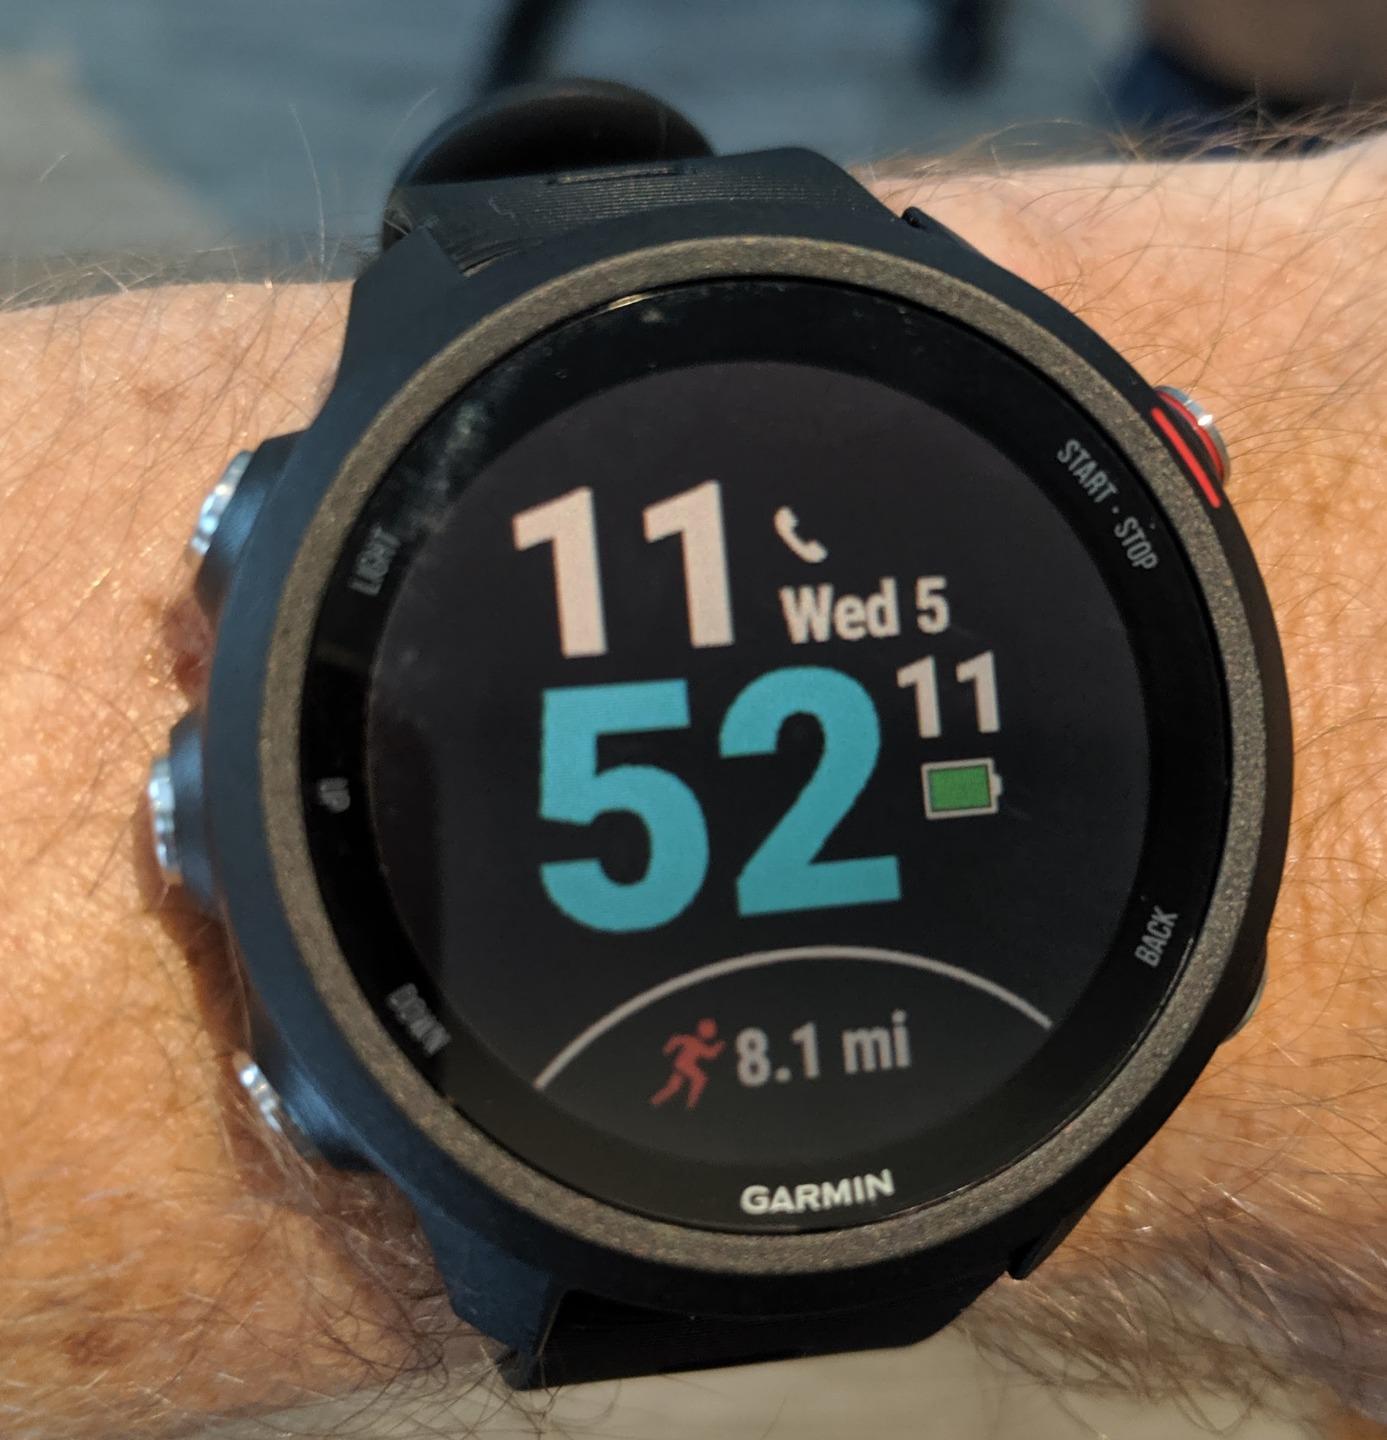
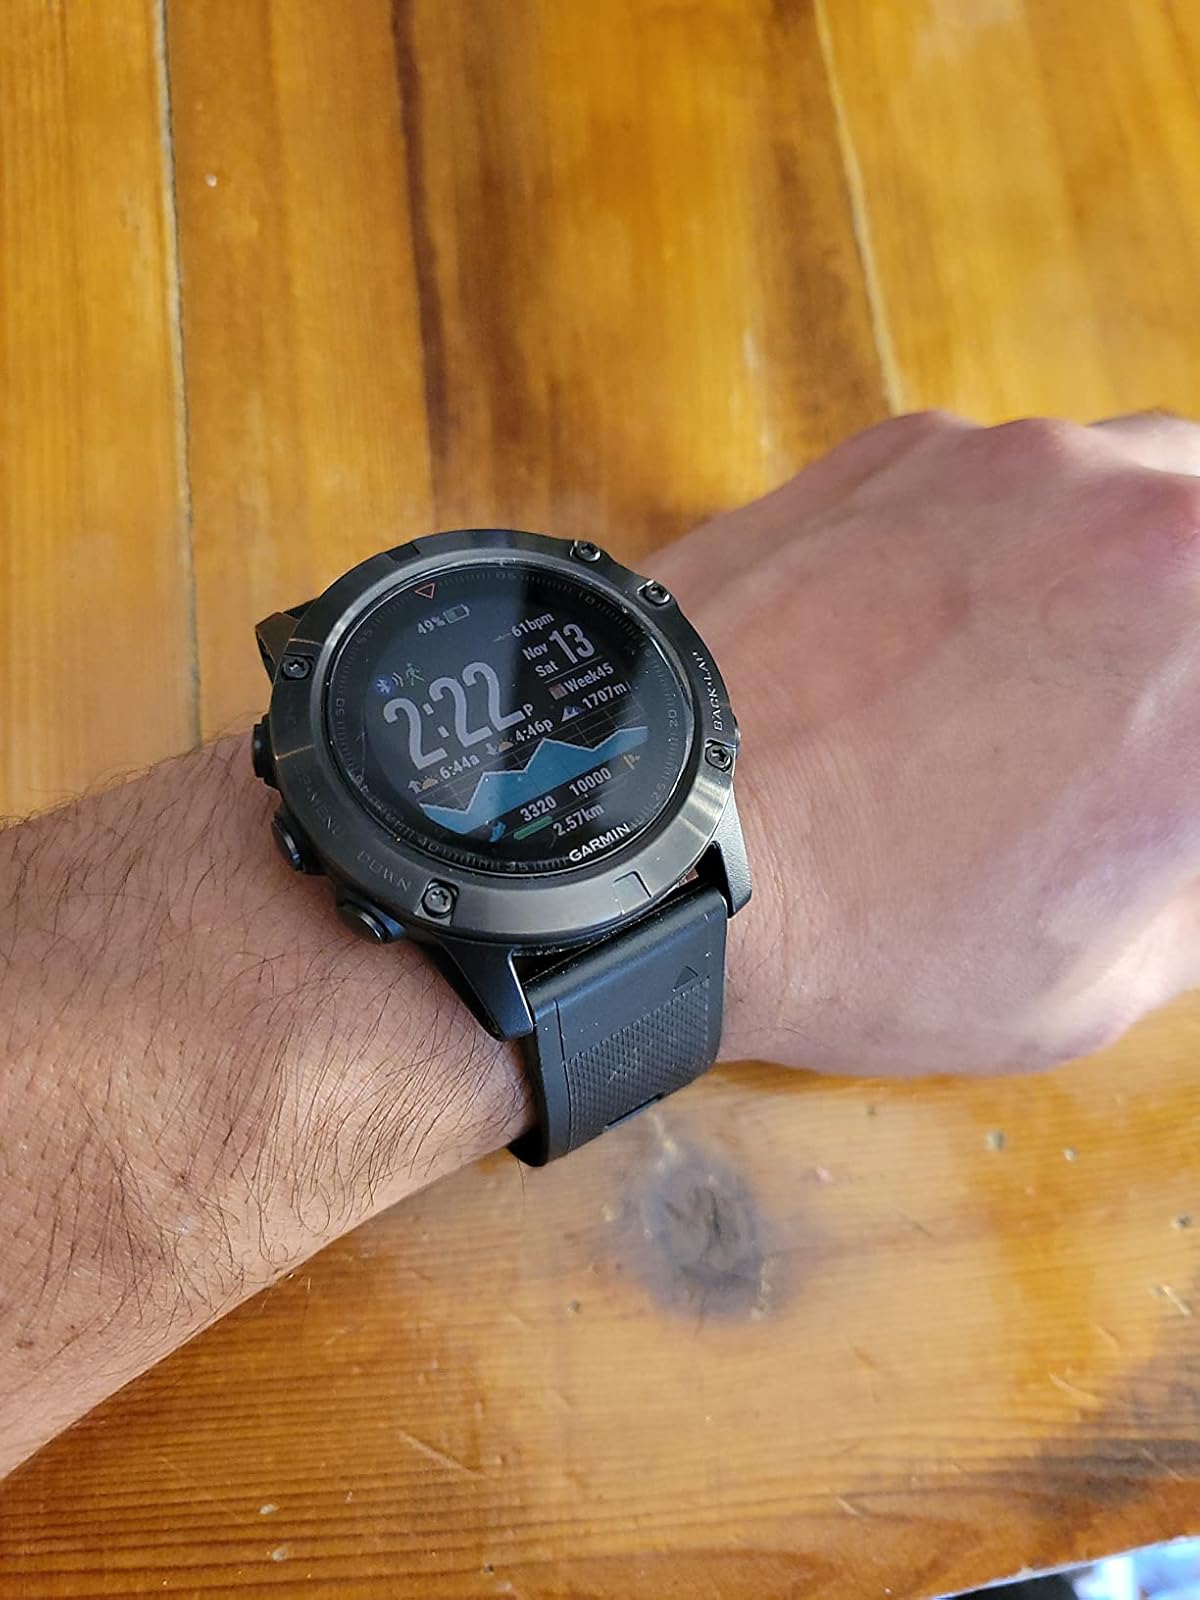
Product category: smartwatch
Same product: no